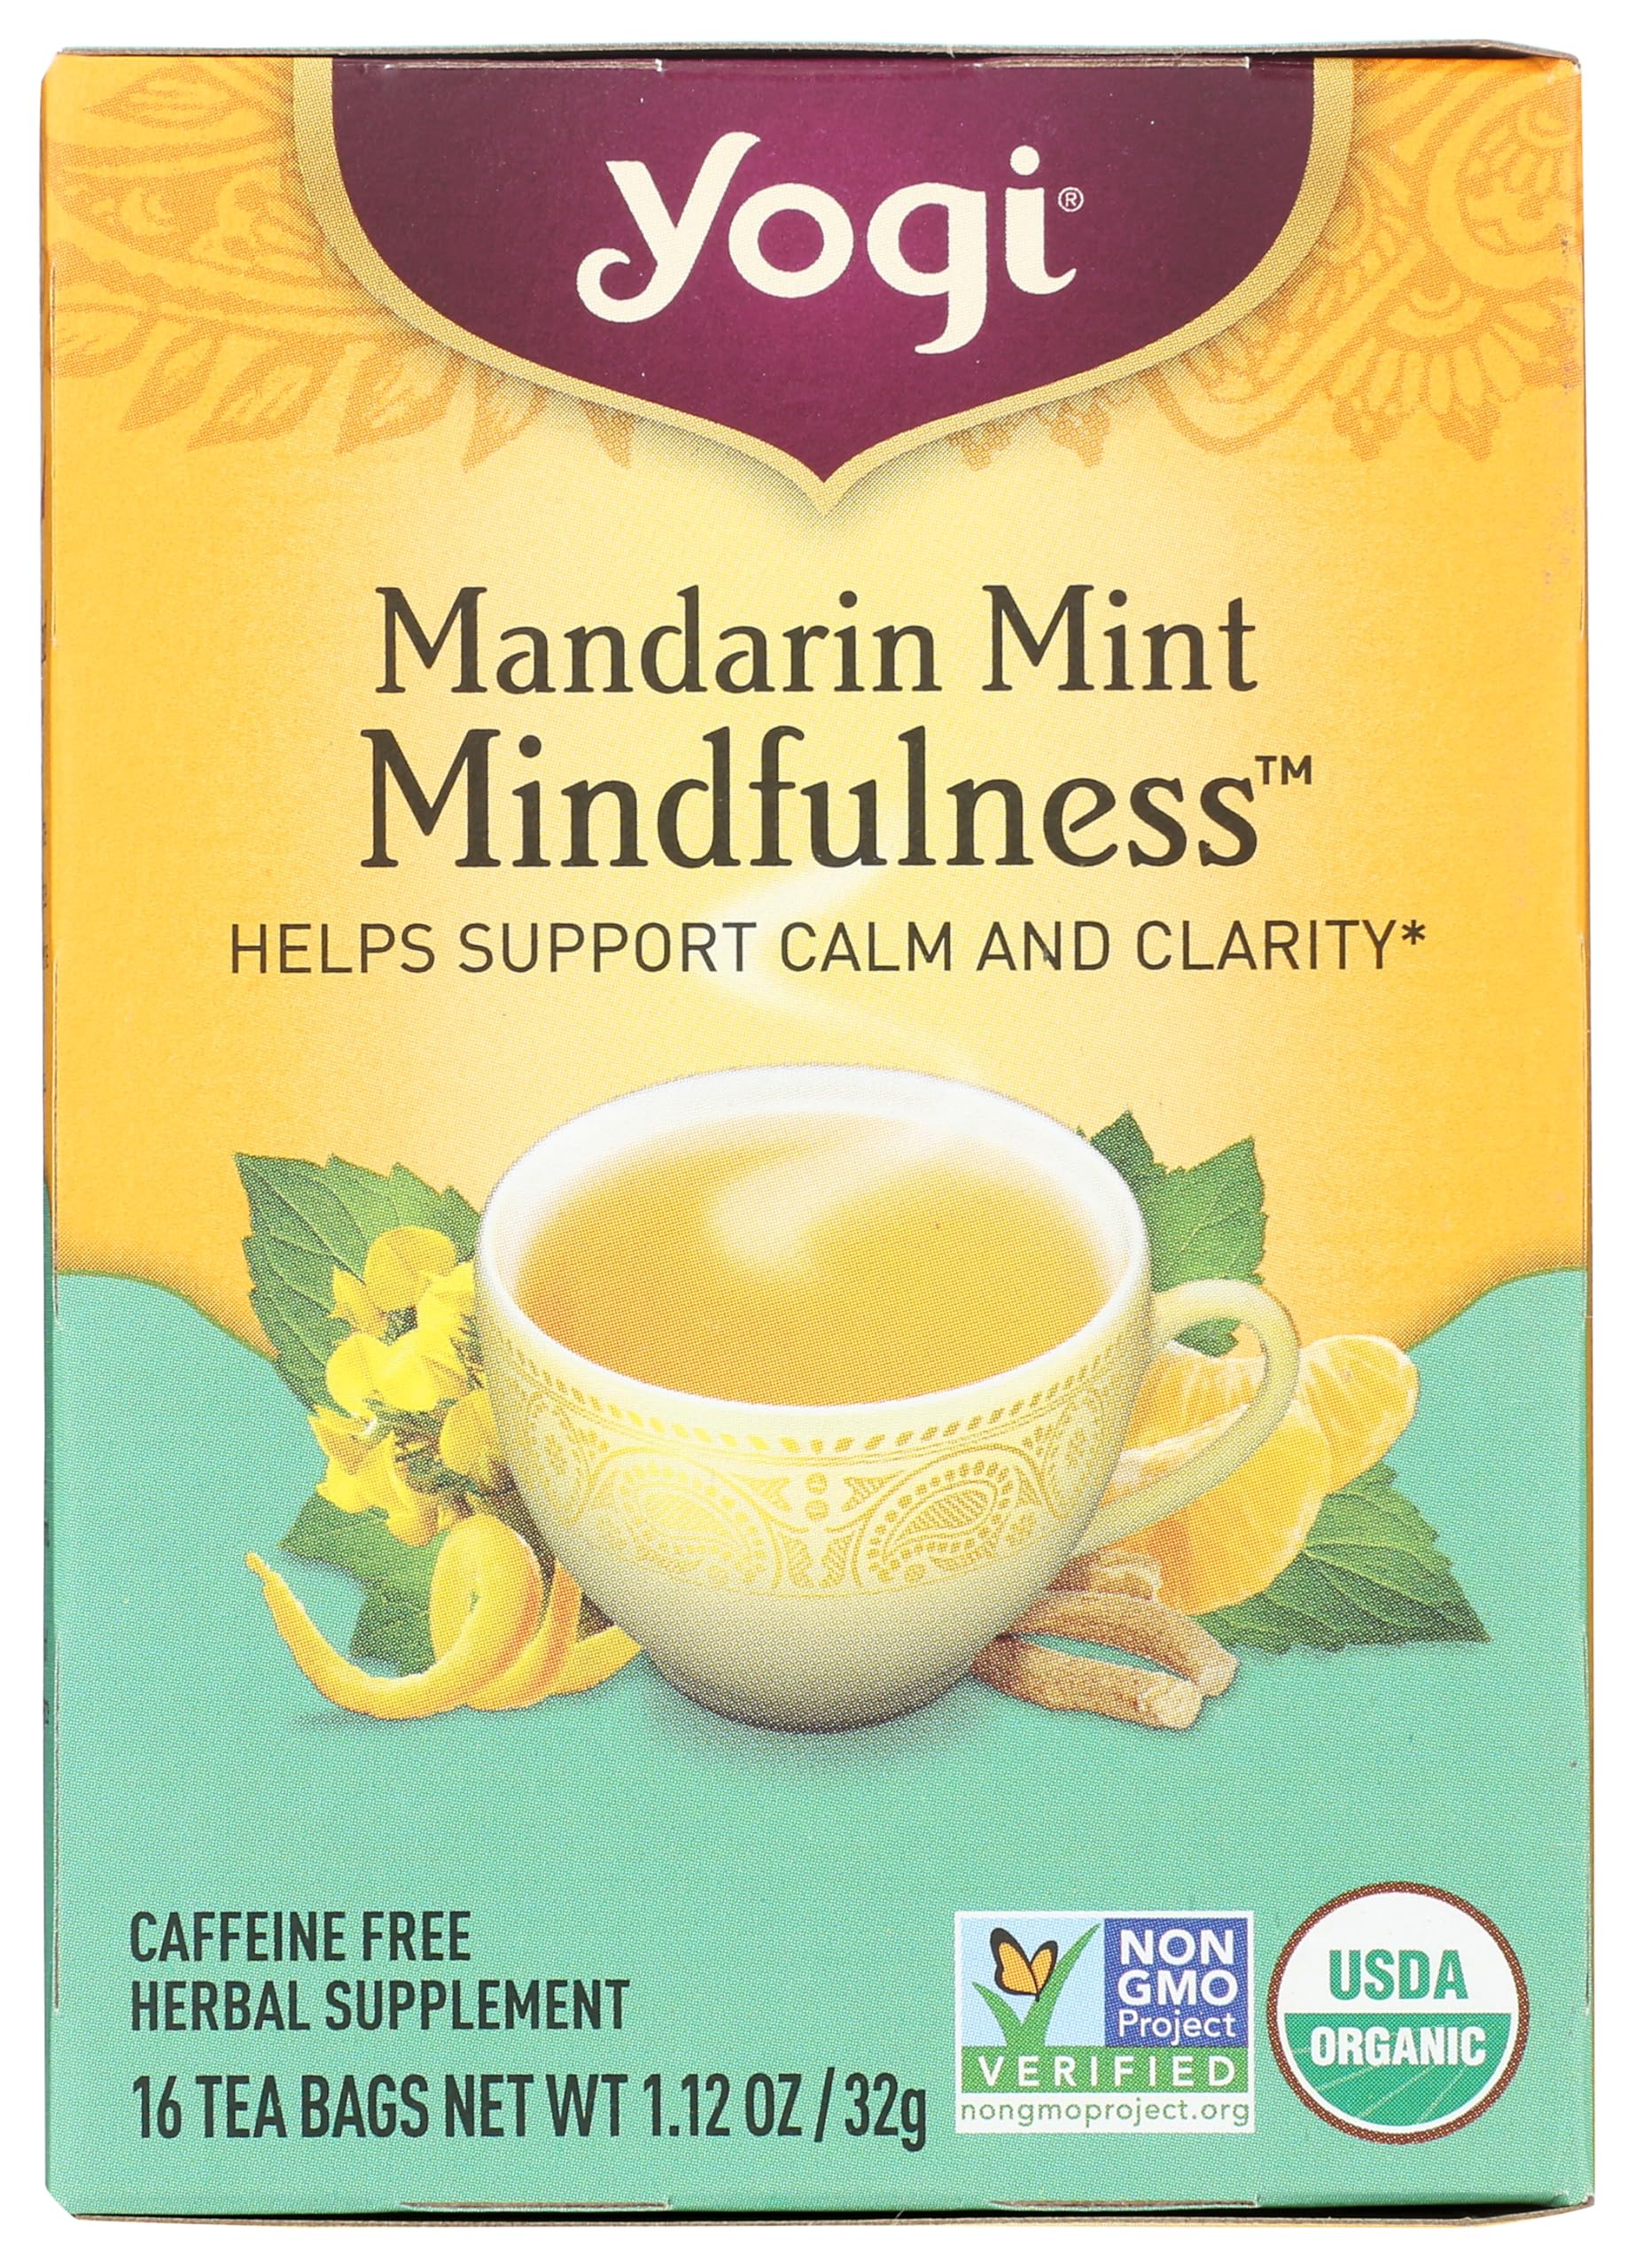
Item Name: Yogi, Organic Mandarin Mint Mindfulness Tea, 16 Count
Product Description: Herbal Teas
Value: 16.0
Unit: Count

Price: 6.165